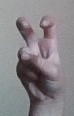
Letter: toot